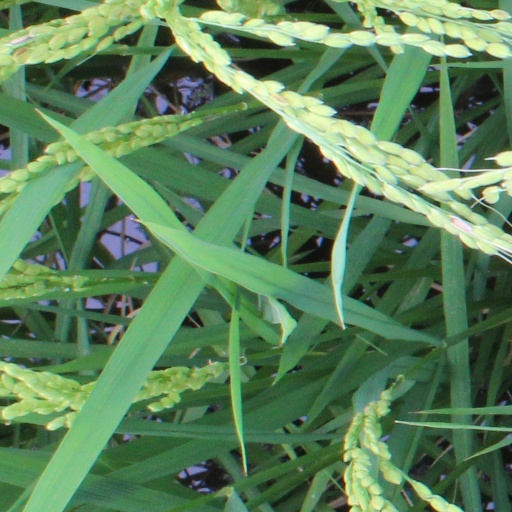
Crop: rice